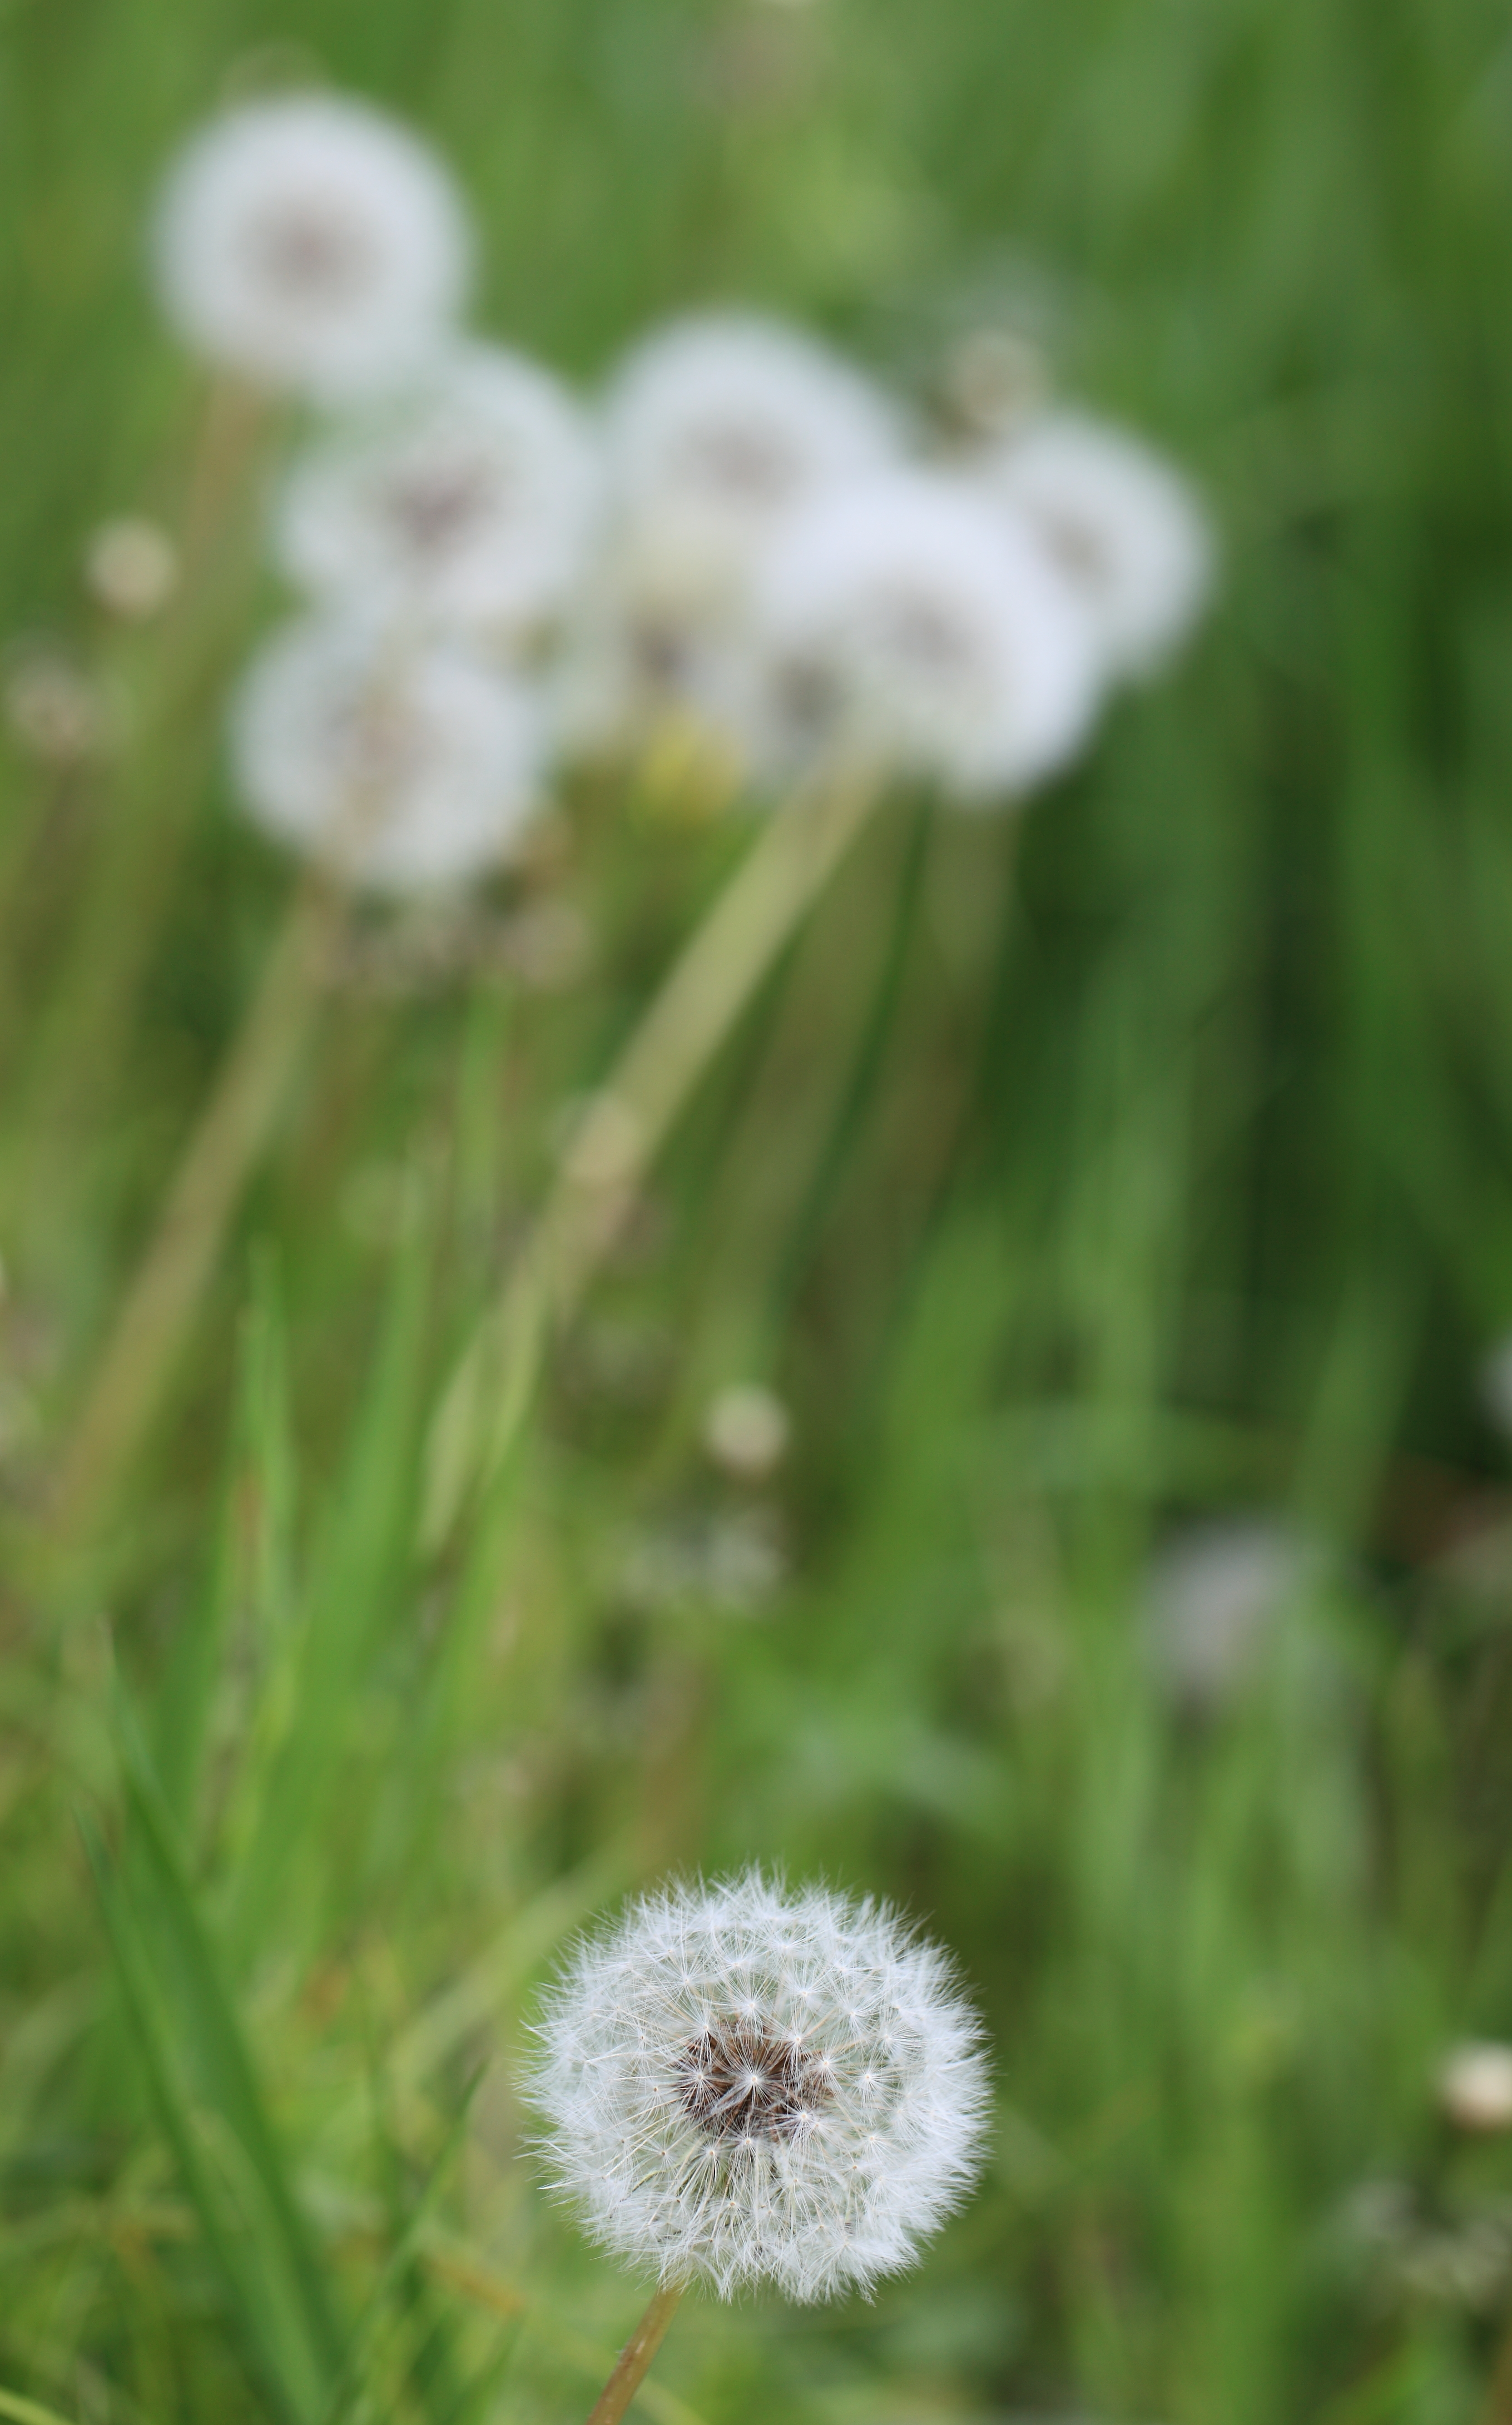
nature, grass, plant, lawn, meadow, dandelion, prairie, flower, daisy, high, botany, flora, wildflower, close up, taraxacum, 5d, hires, markii, hi, res, resolution, saitama, iwatsukibunkakouen, yarrow, macro photography, flowering plant, daisy family, grass family, land plant, chamaemelum nobile